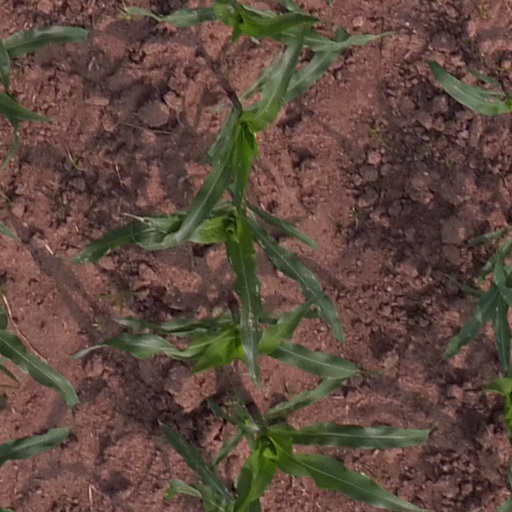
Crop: maize; corn